Nine Provinces

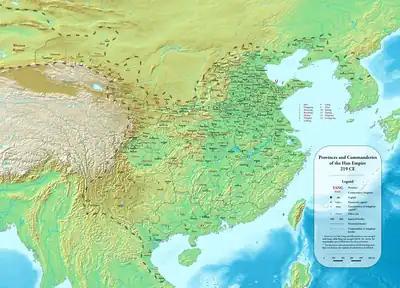
Map of the Han dynasty in 219, with the Nine Provinces marked

The "Rongcheng Shi" bamboo slips from the Chu state has the earliest interpretation of the Nine Provinces, but these early descriptions differ widely from the currently recognized Nine Provinces. The Nine Provinces, according to the "Rongcheng Shi", are Tu (涂), Jia (夾), Zhang (竞), Ju (莒), Ou (藕), Jing (荊), Yang (陽), Xu (敘) and Cuo (虘).